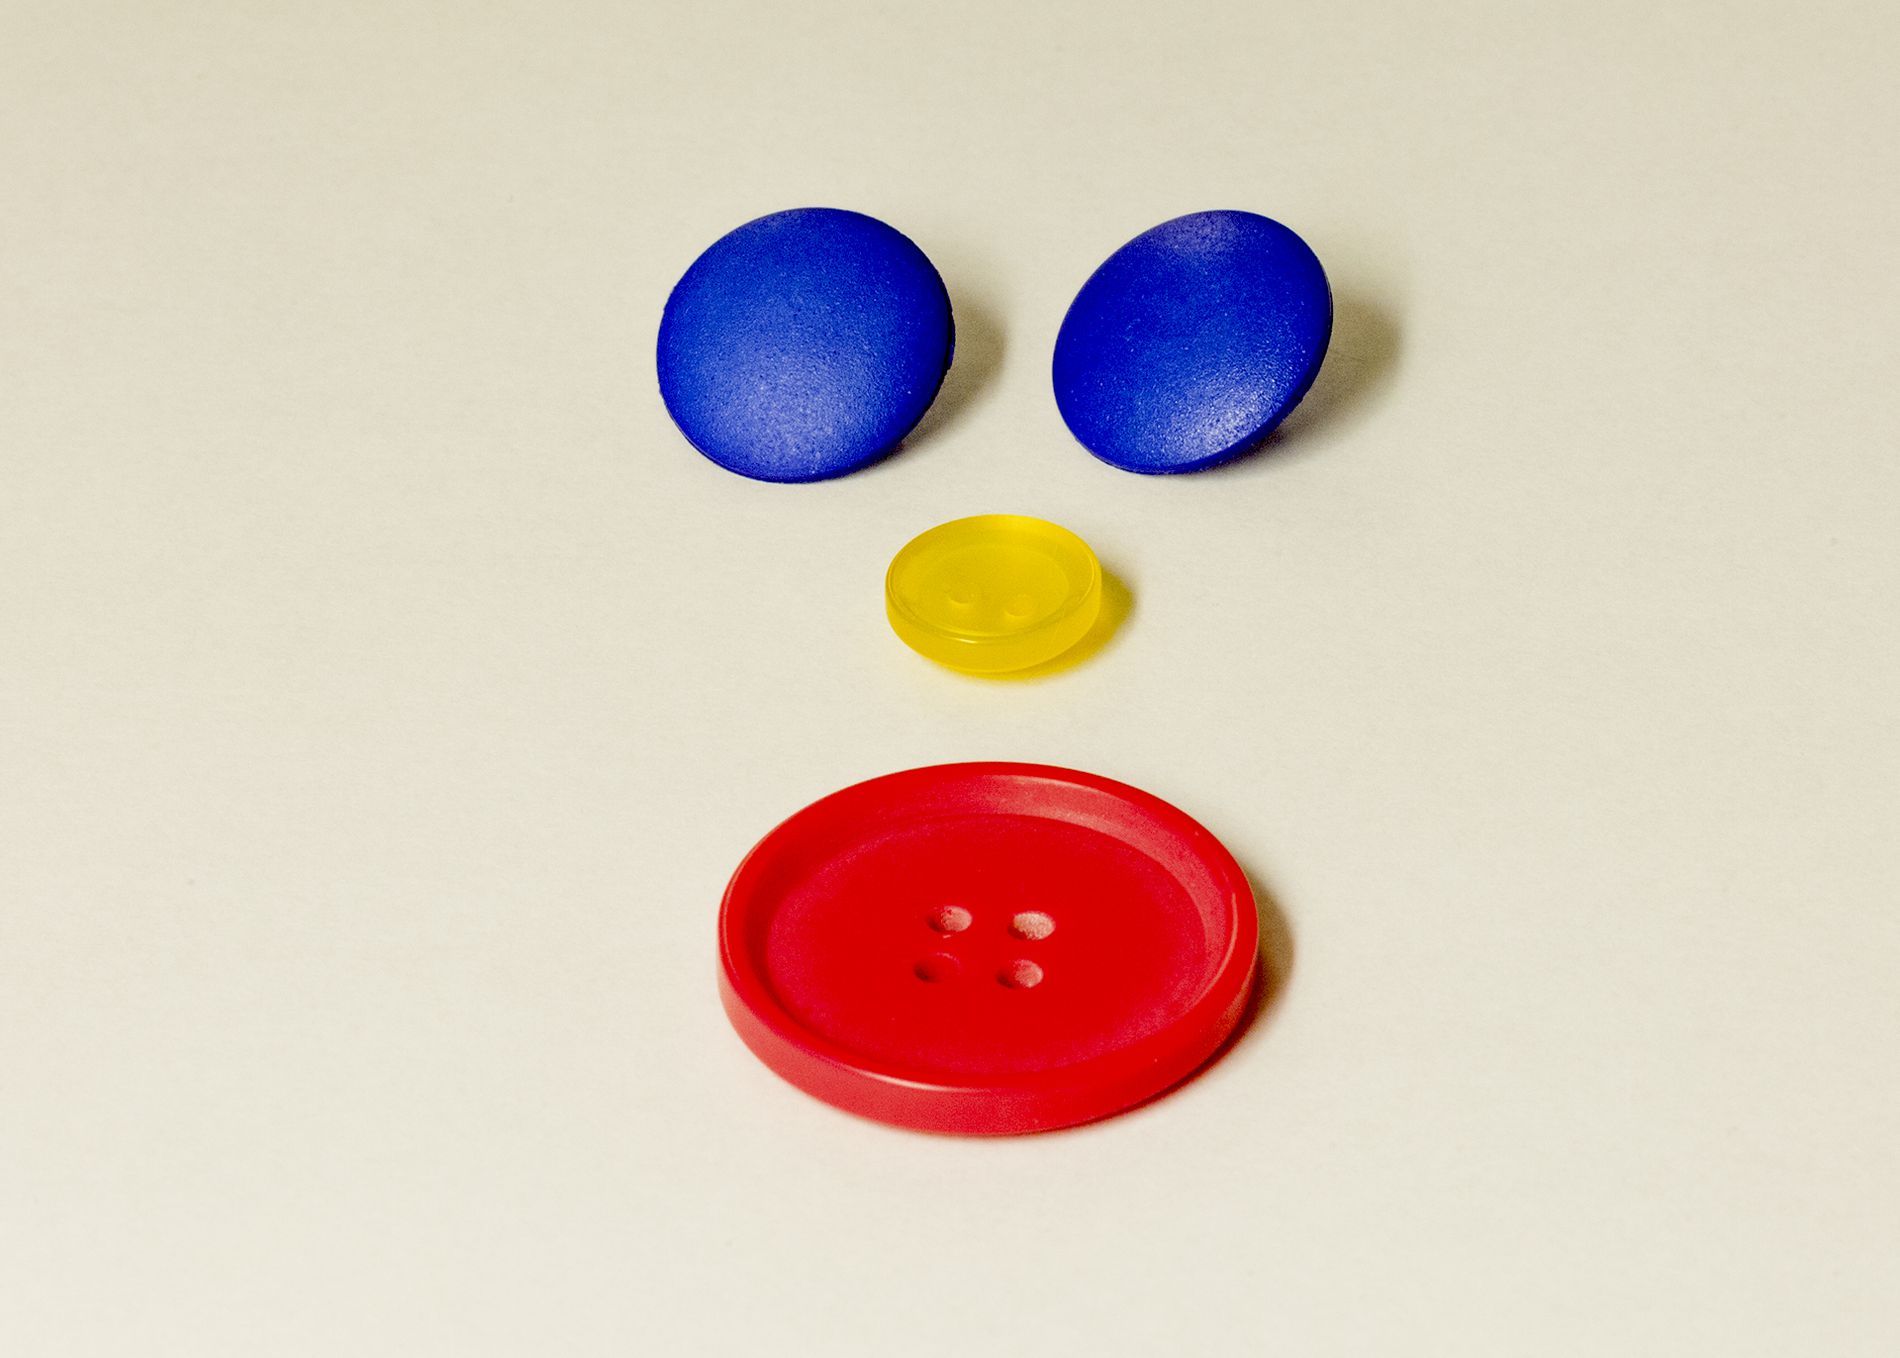
Colorful Buttons
An Artistic shot is taken of four different colored clothing buttons arranged neatly to give the impression of art and order.
A close-up shot is taken of four buttons in different sizes and colors arranged on a plain background. The color palette is pop-up colors blue, red, and yellow. The impression of the photograph is cheerful and artistic.
Labels: Plate, Food, Sweets, Egg, Clothing Button, Plain Background
Camera: Canon Canon EOS 5D Mark II
Lens: EF100mm f/2.8 Macro USM, Canon EF 100mm f/2.8 Macro USM
Aperture: F18
Exposure: 0.4 sec
ISO: 800
Focal length: 100.0 mm